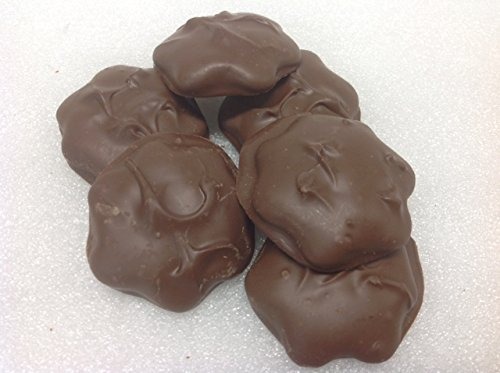
Item Name: Asher's Sugar Free Cashew Caramel Pattie Milk Chocolate 1 pound
Value: 16.0
Unit: Ounce

Price: 28.95